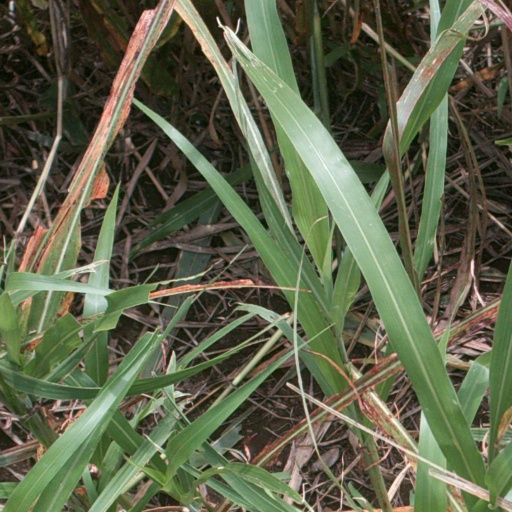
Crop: sorghum